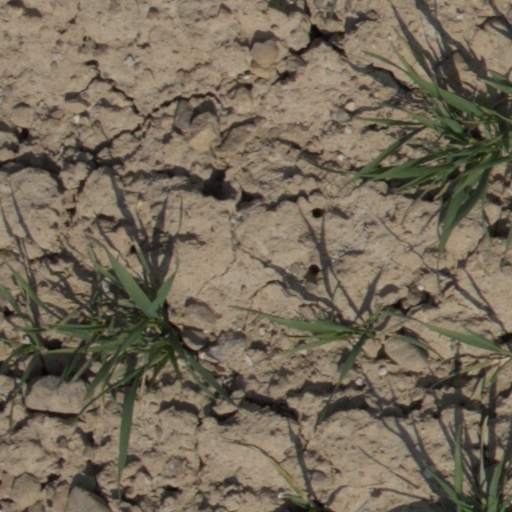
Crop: wheat